MF 67

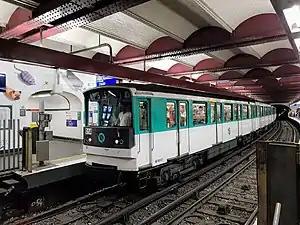
MF 67 train at Opéra on Line 3

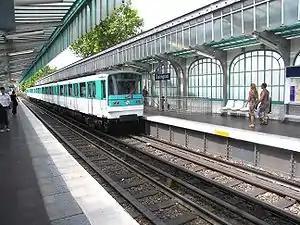
MF 67 on Line 2, at Stalingrad station.

The MF 67 is a fleet of steel-wheel electric multiple unit trains for the Paris Métro. The first MF 67 trains entered service on Line 3 in June 1968, and became one of the biggest orders for the Métro, with 1,482 cars constructed. The need to replace the Sprague-Thomson fleet, as well as increasing costs associated with the later-cancelled plan to introduce rubber-tyred trains on all Métro lines, were the main factors for the size of the order.